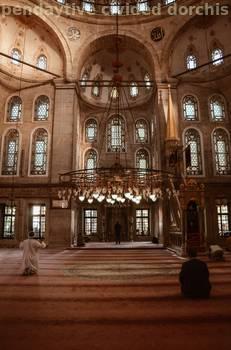
Label: Watermark